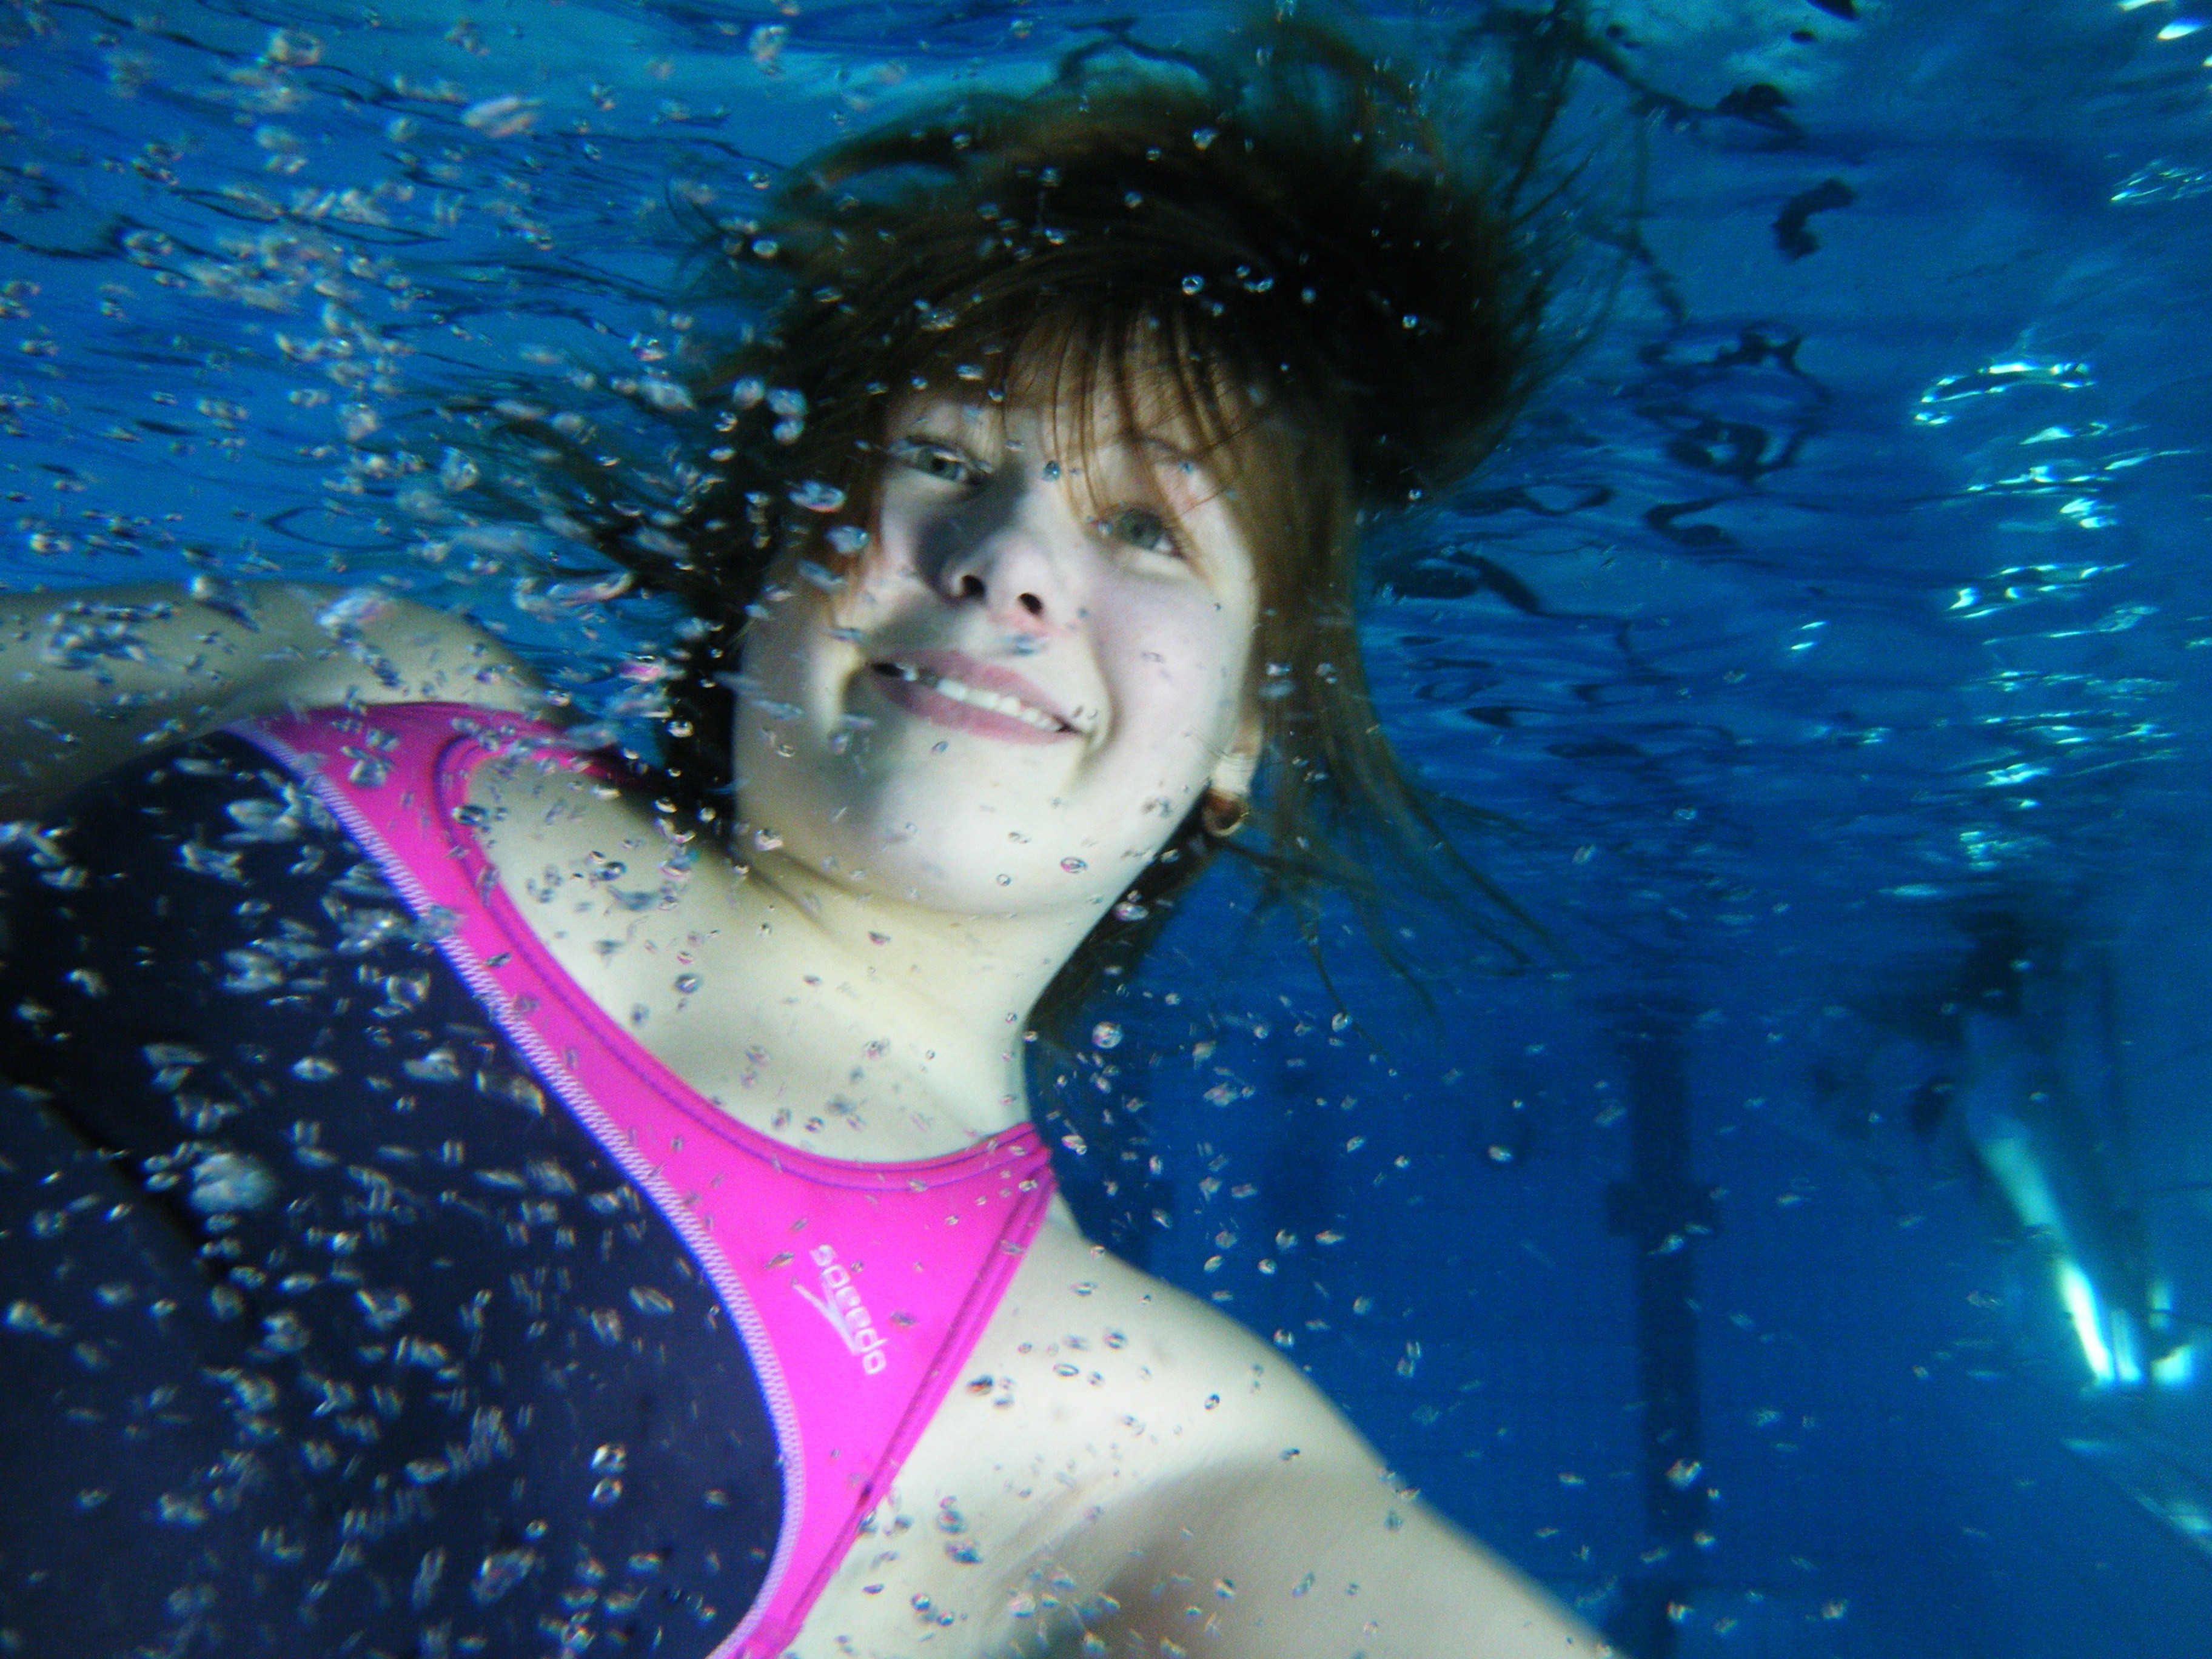
water, underwater, child, blue, swimming, water sport